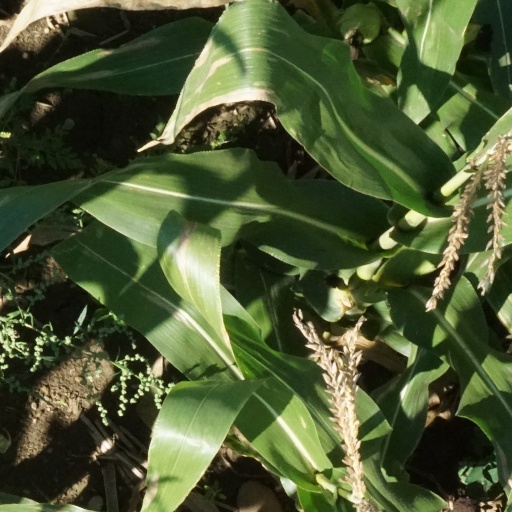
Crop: maize; corn